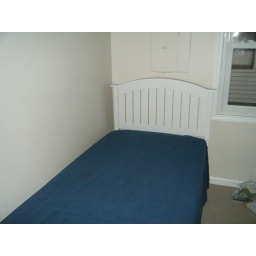
Two twin beds in this bedroom